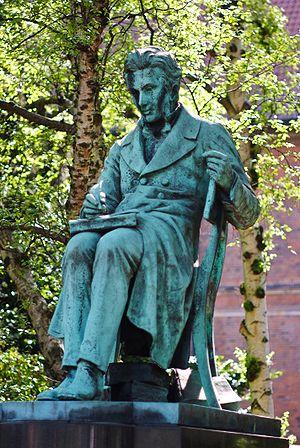
Søren Aabye Kierkegaard, né le 5 mai 1813 et mort le 11 novembre 1855 à Copenhague, est un écrivain, poète, théologien, et philosophe danois, dont l’œuvre est considérée comme une première forme de l'existentialisme.